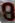
Number: 8